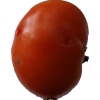
Label: tomato